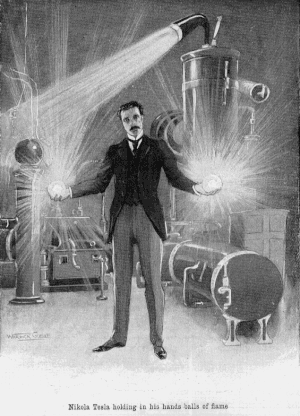
Nyarlathotep est une créature fantastique apparaissant dans l'œuvre littéraire de l'écrivain américain Howard Phillips Lovecraft.